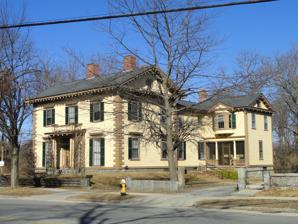
Building: Gov. George S. Boutwell House
Country: United States of America
Year built: 1851
Historic house in Massachusetts, United States United States historic place Gov. George S. Boutwell House U.S. National Register of Historic Places Gov. George S. Boutwell House Show map of Massachusetts Show map of the United States Location Groton, Massachusetts Coordinates 42°36′29″N 71°34′17″W / 42.60806°N 71.57139°W / 42.60806; -71.57139 Built 1851 Architectural style Greek Revival, Italianate Website http://www.grotonhistoricalsociety.org NRHP reference No. 04001431 Added to NRHP January 5, 2005 The Gov. George S. Boutwell House is a historic house at 172 Main Street in Groton, Massachusetts , USA, that was home to Governor George S. Boutwell . It was built in 1851 and added to the National Register of Historic Places in 2005. It is the current headquarters of the Groton Historical Society . Description and history The Boutwell House is set on the north side of Main Street in the center of Groton. It is a 2 + 1 ⁄ 2 -story wood-frame structure with Italianate styling, with a main block and a series of ells added in the late 19th century. Features of the main block's exterior include corner quoining, a water table at the base, and eaves decorated with brackets. The front facade is three bays wide, with a centered entrance sheltered by a deep flat portico supported by square posts. The house was built in 1851 for George S. Boutwell who was Governor of Massachusetts at the time. He and his family were the only occupants of the house and when his daughter Georgianna died in 1933 she left the house to the historical society. Currently, the Boutwell House is used to both display period furniture and decorative arts and showcase special exhibits in the rotating exhibit gallery. Light fills the front study inside the Greek Revival mansion, just the way it did a century and half ago when Gov. George Boutwell used to prepare his speeches there. The over-sized window looking over Station Avenue allowed him to see trains arrive from Boston. Boutwell would stand by the window and wave to guests getting off the train. Downstairs, inside the crimson-walled drawing room, Boutwell would entertain federal and state officials and dignitaries, including President Ulysses S. Grant for a night in 1869. In 2010, the Boutwell House suffered two very serious water pipe failures which flooded portions of the museum's exhibition and work areas. The Groton Historical Society's Board of Directors sought and obtained both a Community Preservation Act grant for $176,525 which was unanimously approved at Groton Town Meeting in April 2013, and a Cultural Facilities Fund grant for $79,000 awarded in November 2012 from the Massachusetts Cultural Council. Both of these grants were for physical renovations including new wiring and plumbing, plaster replacement, a fire suppression system, and a new furnace. The first round of work was completed and the house was reopened on October 5, 2013. See also National Register of Historic Places listings in Middlesex County, Massachusetts References